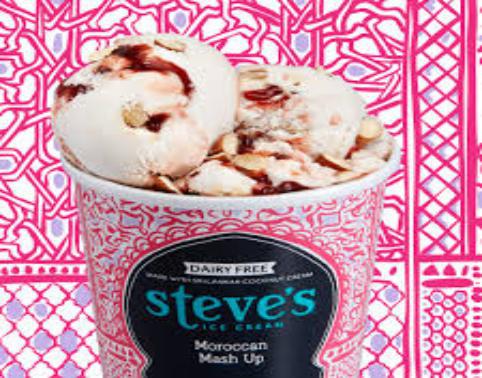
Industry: Food